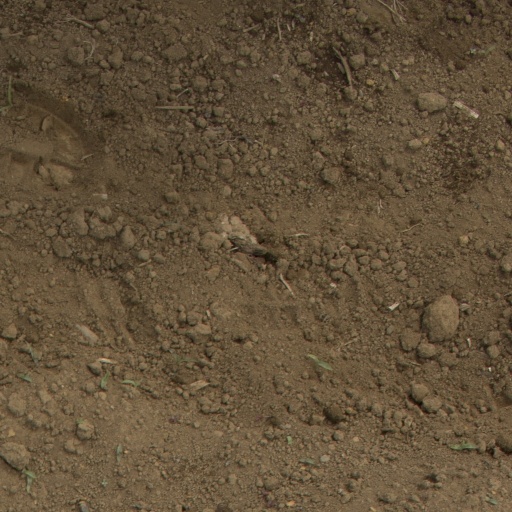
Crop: Jerusalem artichoke